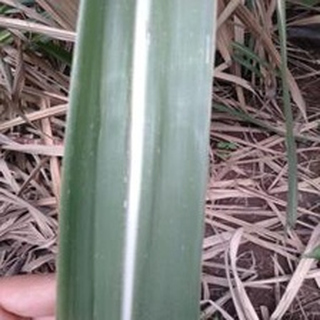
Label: healthy_sugarcane